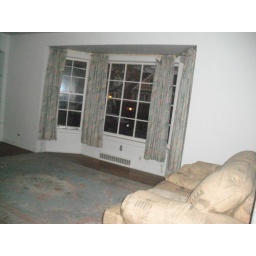
bay window in looking out to street in the living room